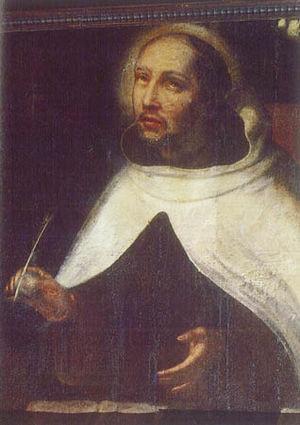
La vie contemplative est une expression utilisée dans le christianisme, pour désigner la vie du croyant sous l'action du Saint-Esprit, et en particulier les expériences mystiques de contemplation de Dieu.
La Nuit obscure ou La noche oscura est un traité écrit par Jean de la Croix. Jean de la Croix cherche dans cet ouvrage à montrer l'importance de l'initiative divine dans l'ascension de l'âme à Dieu, en décrivant l'état de la nuit spirituelle. Ce que je me suis proposé dans cet écrit, c'est d'expliquer cette nuit de la contemplation à beaucoup d'âmes qui s'y trouvaient et qui n'en avait pas connaissance.
La nuit obscure de l'âme est le titre donné à un poème par Jean de la Croix, poète espagnol du XVIᵉ siècle, religieux mystique membre des carmes déchaux et déclaré docteur de l'église par l'Église catholique. Son poème a été décrit et commenté dans deux ouvrages : La Montée du Carmel et La Nuit obscure.
Guillaume Briard est un carme déchaux français, sous le nom de Dosithée de Saint-Alexis. Il est l'auteur d'une synthèse biographique sur Jean de la Croix, qui comporte la première traduction française de certaines œuvres du saint, et resitue la doctrine de celui-ci dans le cadre contemporain de la querelle du quiétisme.
Le Cantique spirituel ou En quel lieu t’es-tu caché, est un poème composé par Jean de la Croix entre 1578 et 1585. Ce poème mystique de 40 strophes « exprime l'exercice d'amour entre l'âme et son Époux le Christ ». Le poème est diffusé directement par l'auteur, oralement dans différents couvents du Carmel. Les religieuses lui ayant demandé une explication des vers, Jean de la Croix rédige un traité spirituel basé sur ce poème. L'écriture de ce traité amène l'auteur à revoir la composition du poème et l'ordonnancement des strophes. C'est pourquoi il existe désormais deux versions principales de l’œuvre.
La contemplation est une application de l'esprit à voir et observer certaines réalités.
La Nuit obscure ou « La noche oscura » est un poème mystique composé par Jean de la Croix, vers 1578.
La Montée du Carmel ou La subida del Monte carmelo est un poème de mystique composé par Jean de la Croix à l'occasion de la rédaction de son traité spirituel la Montée du Carmel. Ce poème décrit le dépouillement nécessaire de l'âme pour pouvoir s'unir à Dieu.
Alexandre de Saint-François est un carme déchaux italien, formateur spirituel des premiers religieux français de la réforme thérésienne.
Juan de Yepes Álvarez, né à Fontiveros le 24 juin 1542 et mort au couvent d'Úbeda le 14 décembre 1591, est un prêtre carme, saint mystique espagnol, souvent appelé le réformateur et « Saint du Carmel ». Ses écrits mystiques, toujours populaires, font qu'il fut déclaré Docteur de l'Église en 1926. Liturgiquement il est commémoré le 14 décembre.
Le Cantique spirituel ou En quel lieu t’es-tu caché, est une œuvre littéraire composée par Jean de la Croix entre 1584 et 1586. Quelque temps après avoir déclamé son poème Le Cantique spirituel aux religieuses du couvent de Tolède, celles-ci lui demandent une explication des vers. Jean de la Croix rédige alors un traité spirituel basé sur ce poème. L'écriture de ce traité amène l'auteur à revoir la composition initiale du poème et l'ordonnancement des strophes. C'est pourquoi il existe désormais deux versions principales du poème.
La révélation privée est, dans la théologie chrétienne, un message de Dieu — en dehors des canons bibliques —, qui peut être de différents types.